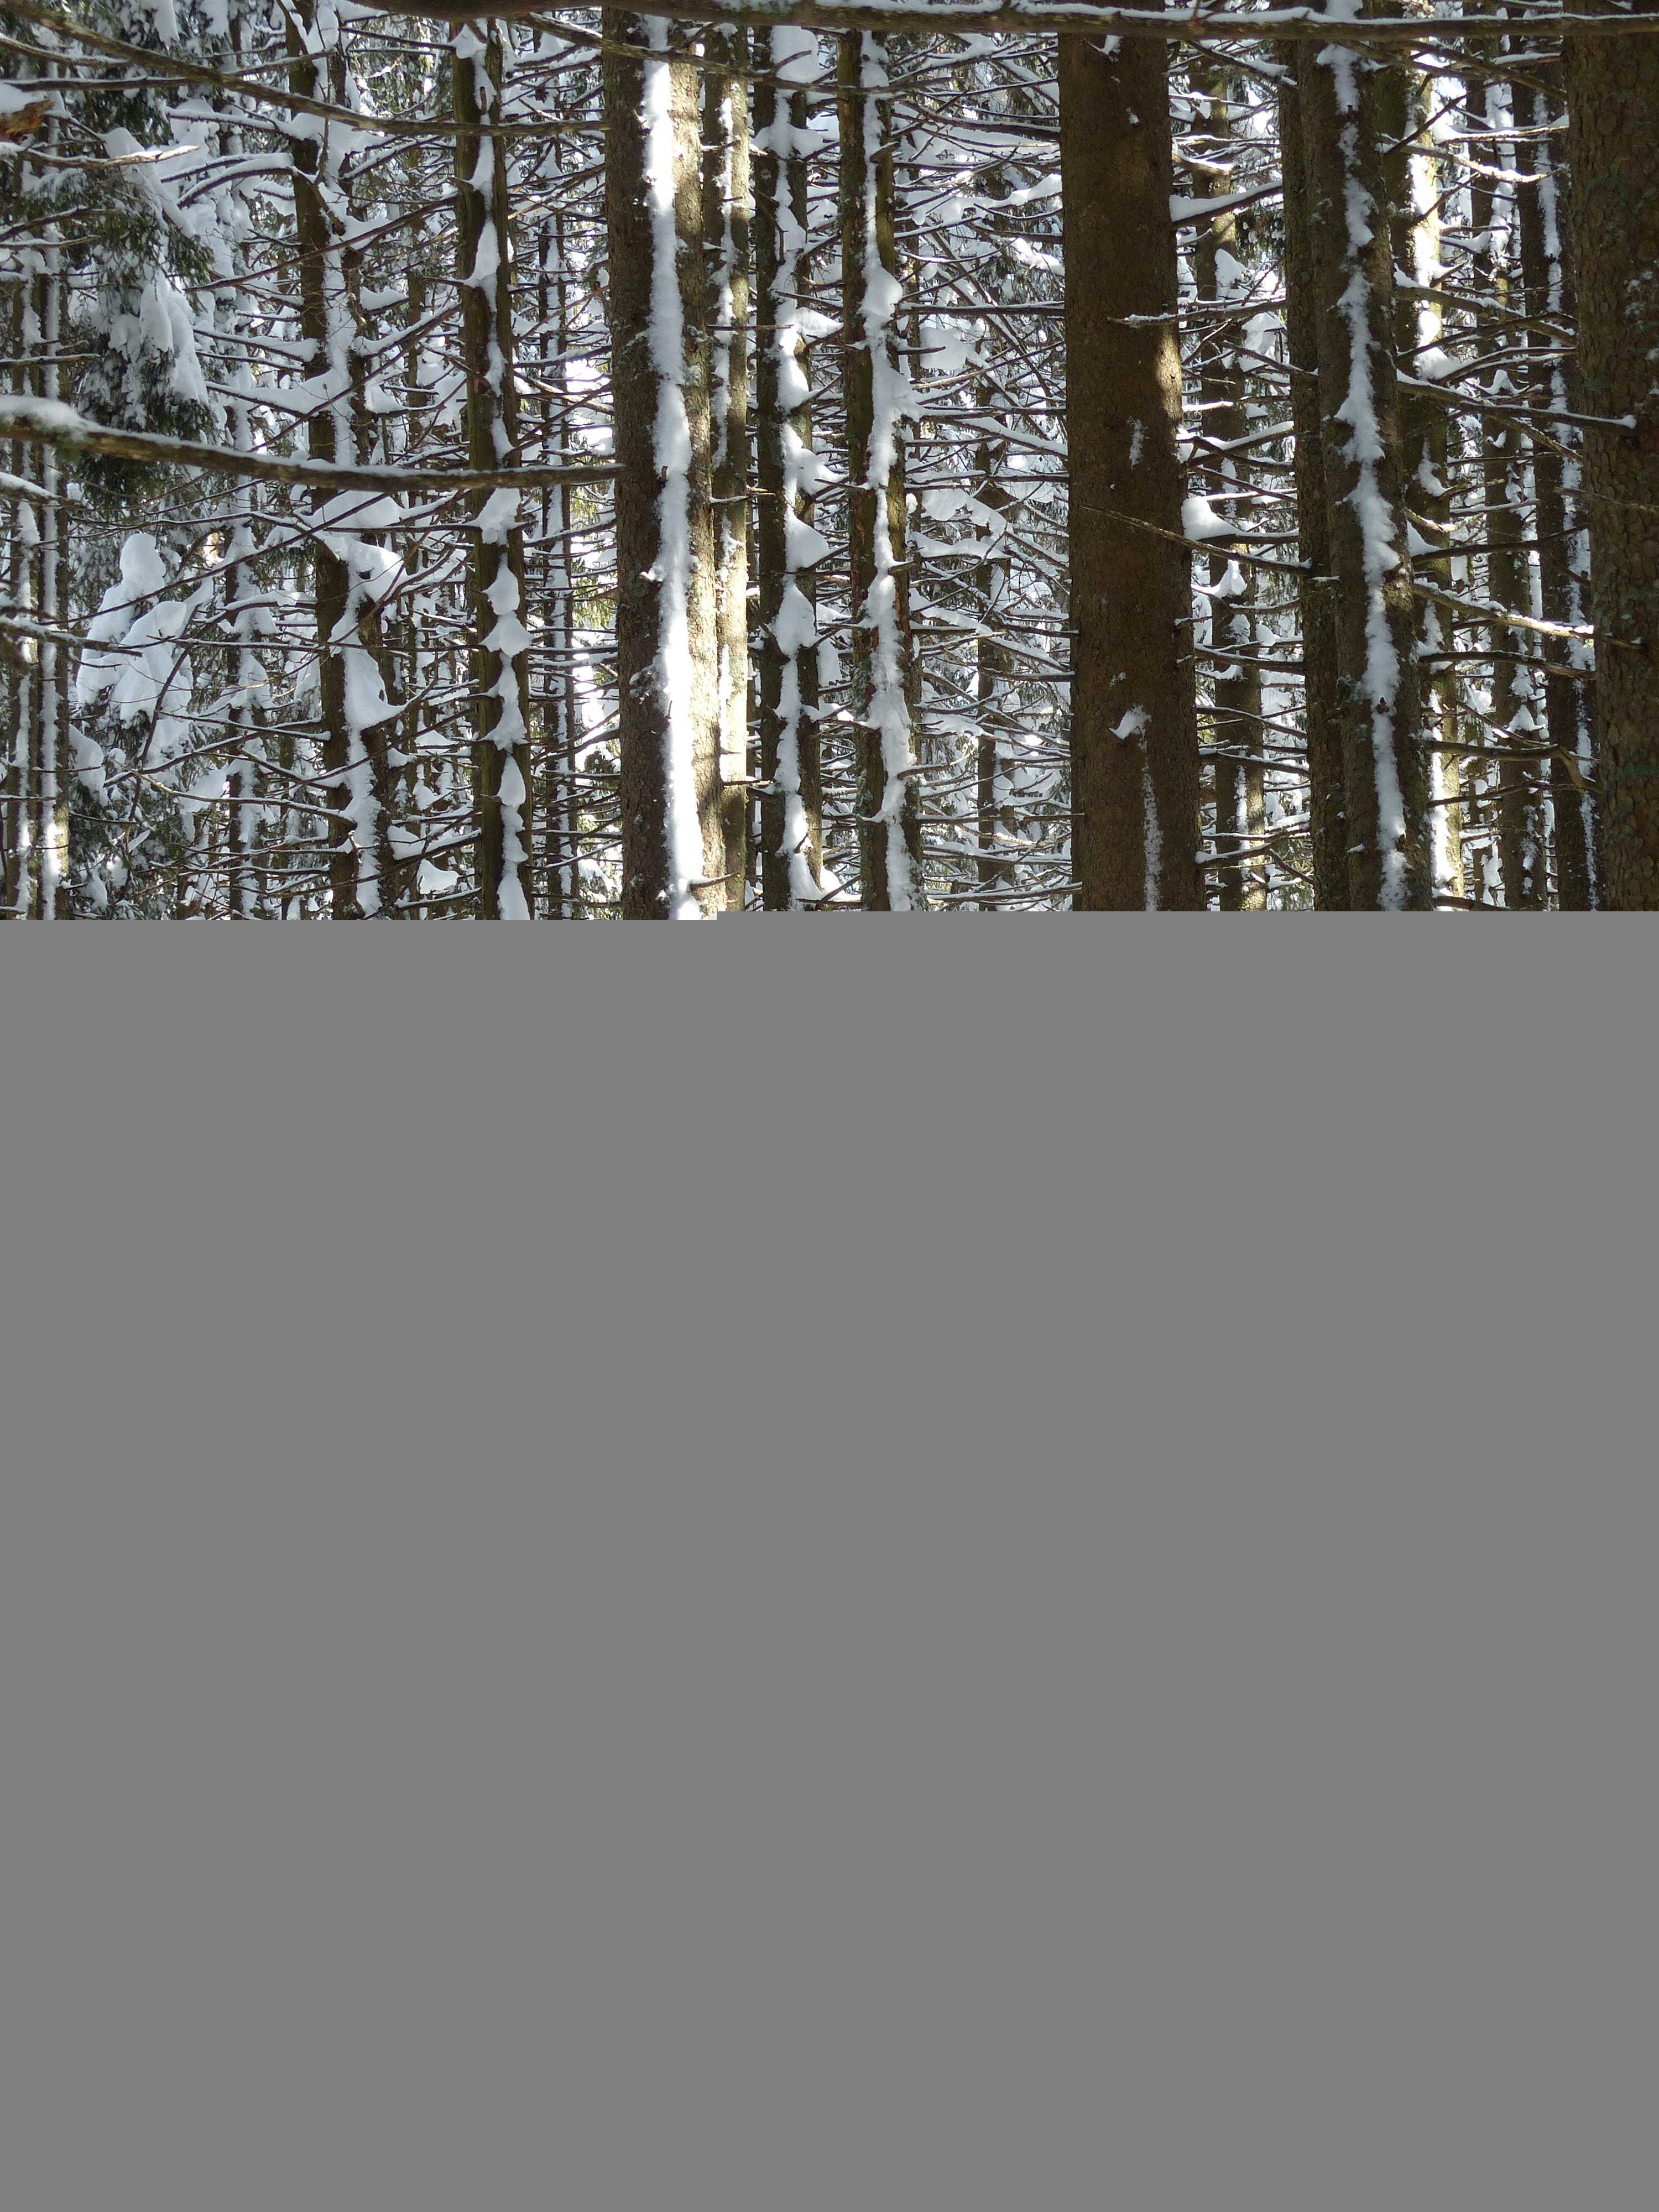
landscape, tree, branch, snow, cold, winter, light, wood, line, snowy, fir, trees, winter dream, wintry, winter magic, firs, winter forest, snow magic